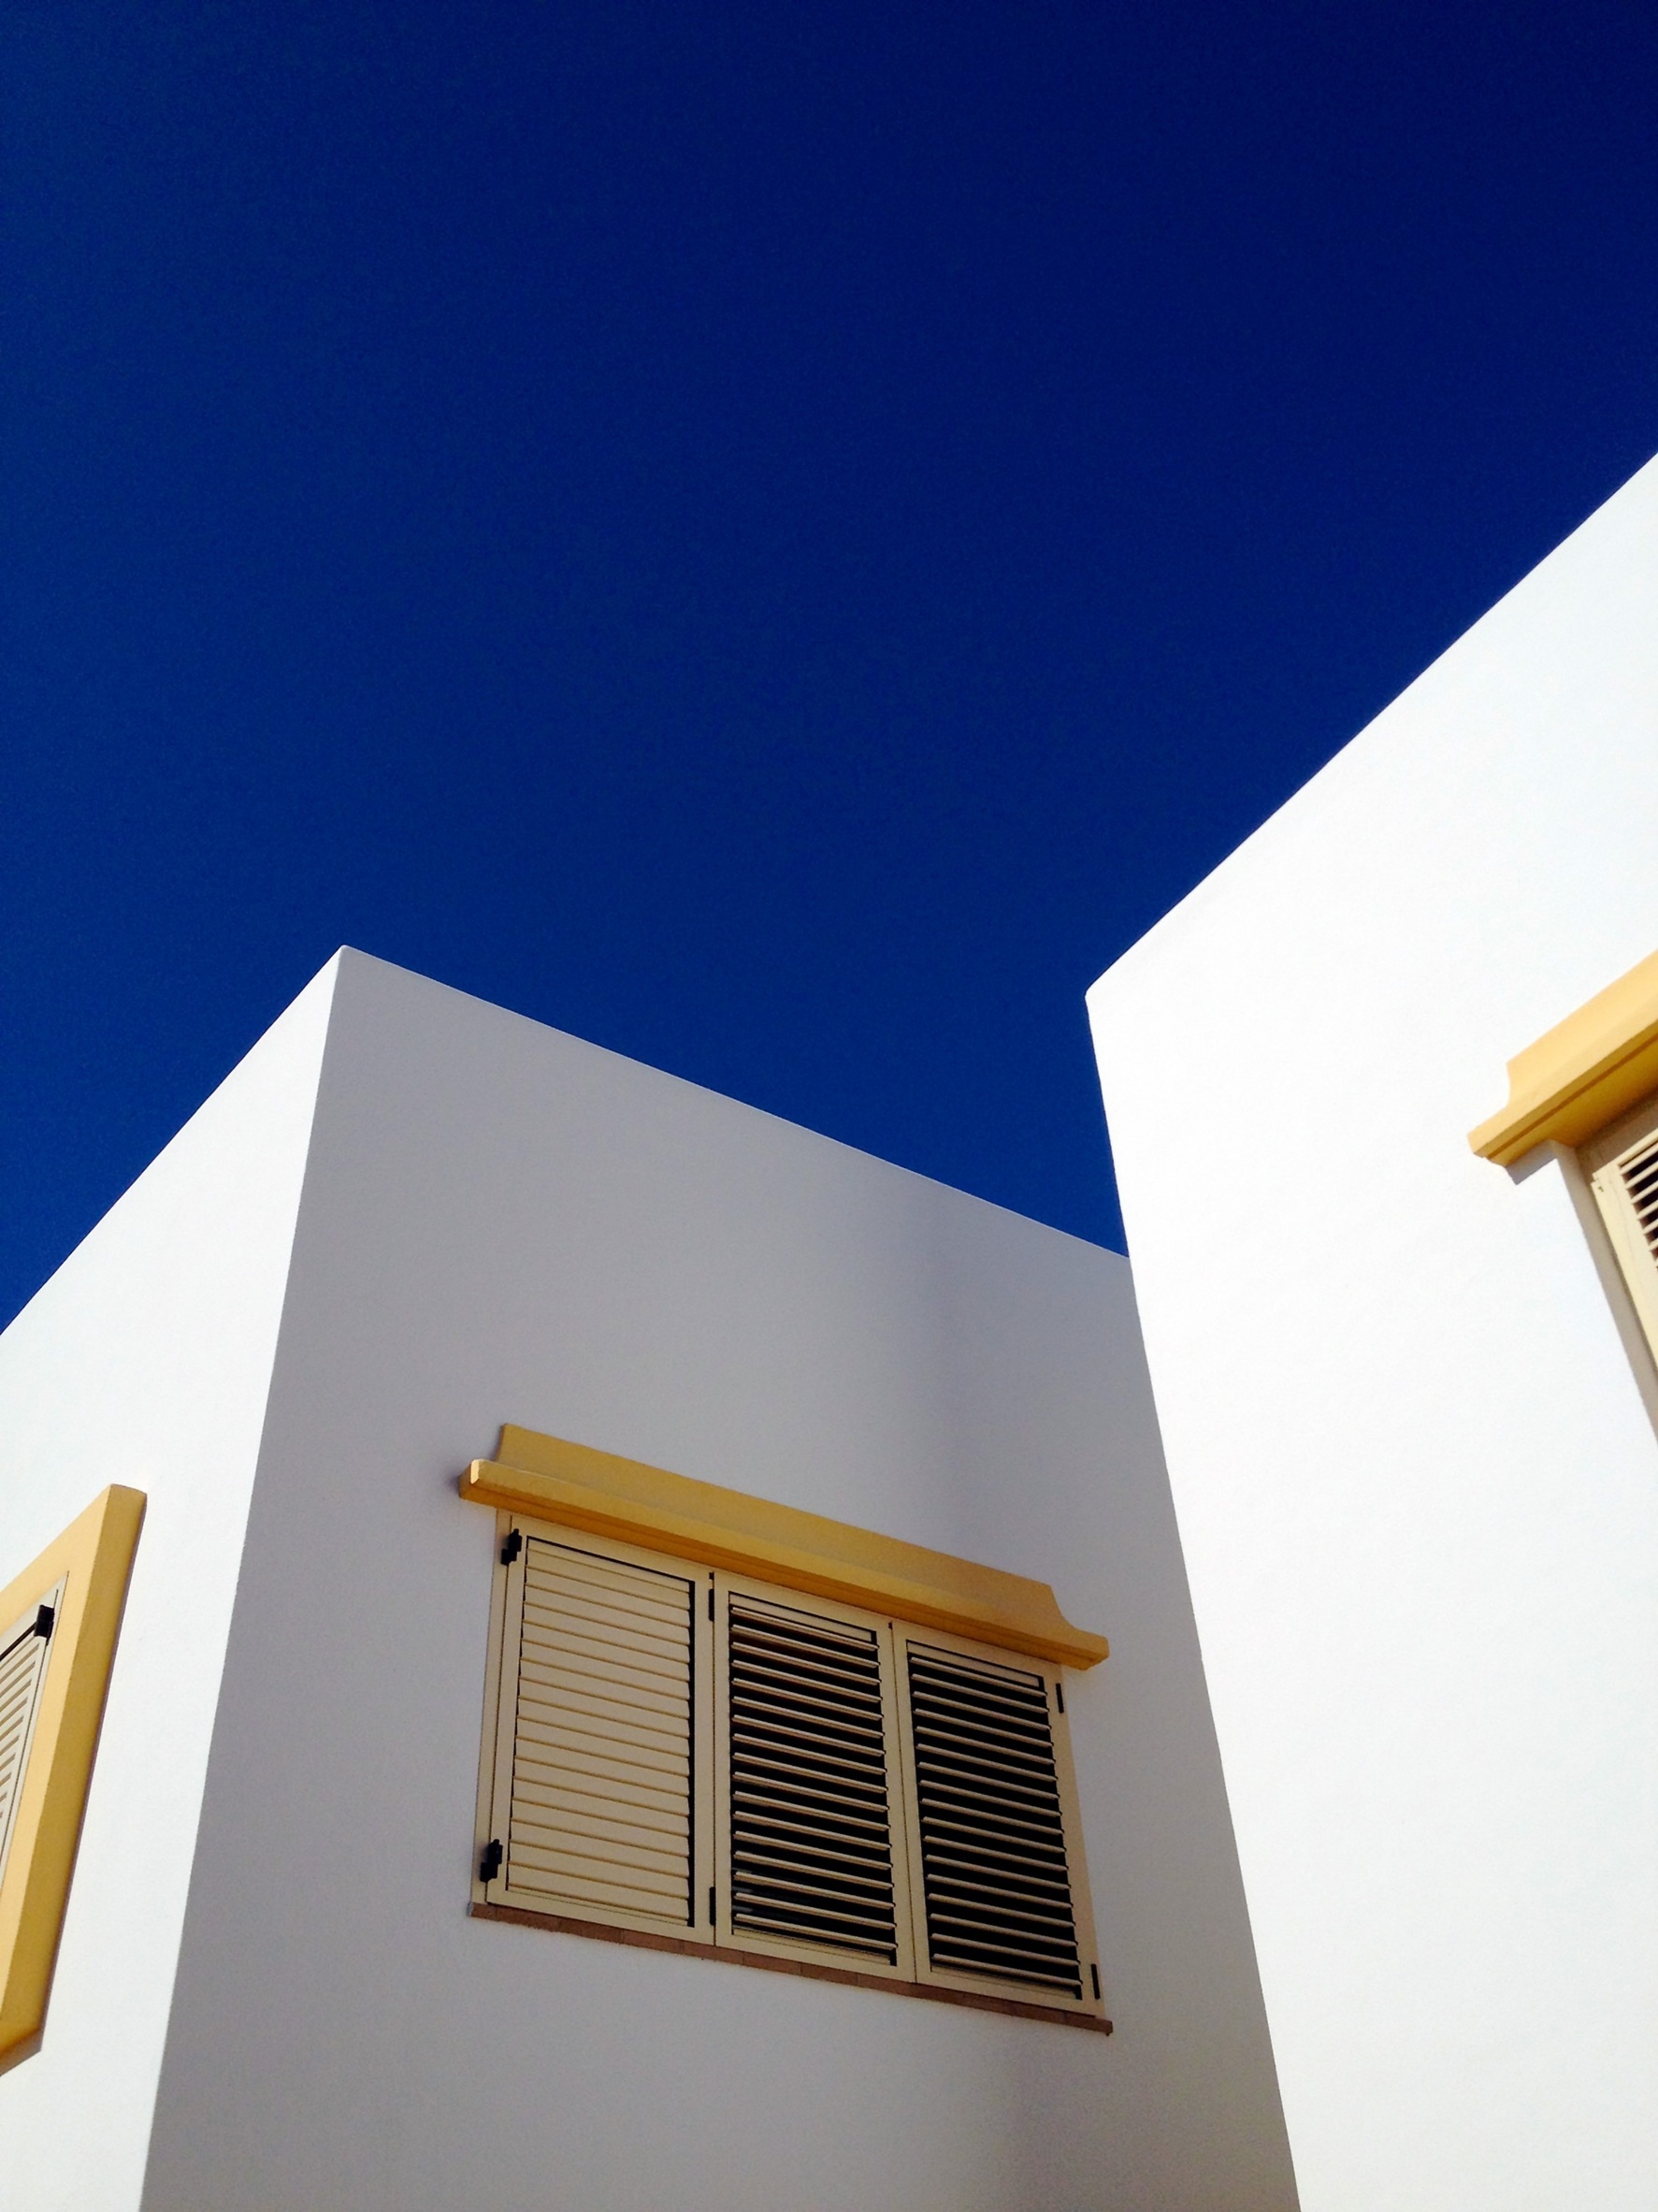
architecture, white, house, window, escape, building, ceiling, color, facade, contrast, blue, exterior, professional, residential, yellow, modern, colors, shutters, design, apartments, estate, contemporary, stay, shape, daylighting